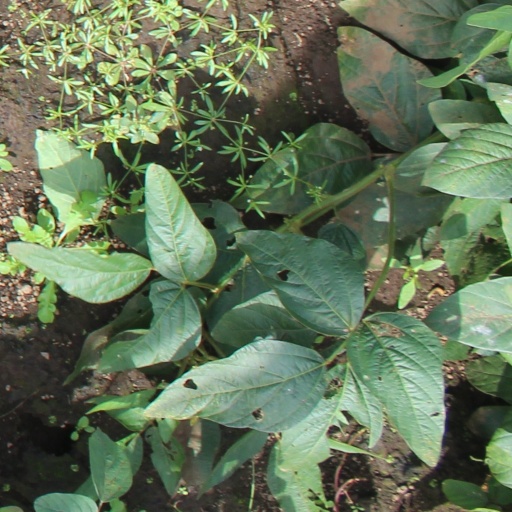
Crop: soybean